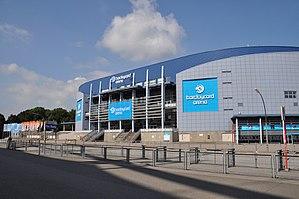
Le Championnat du monde masculin de handball 2019 est la 26ᵉ édition du Championnat du monde de handball qui a lieu du 10 au 27 janvier 2019. C'est une compétition organisée par la Fédération internationale de handball, elle réunit les meilleures sélections nationales.